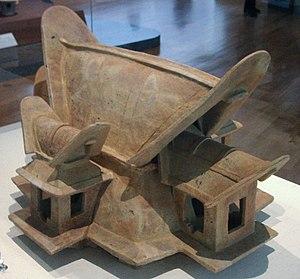
L'art japonais date des premières traces découvertes au Japon, dans les environs du Xᵉ millénaire av. J.-C., jusqu'à nos jours.
Les haniwa sont des terre cuites funéraires japonaises. On les a retrouvés sur de nombreuses tombes de la période Kofun, du IIIᵉ siècle au VIIᵉ siècle. Le mot kofun désigne en japonais le type de tertres funéraires, souvent « en trou de serrure » mais aussi rond ou carré, qui apparait dans la seconde moitié du IIIᵉ siècle et disparait au cours du VIIᵉ siècle.